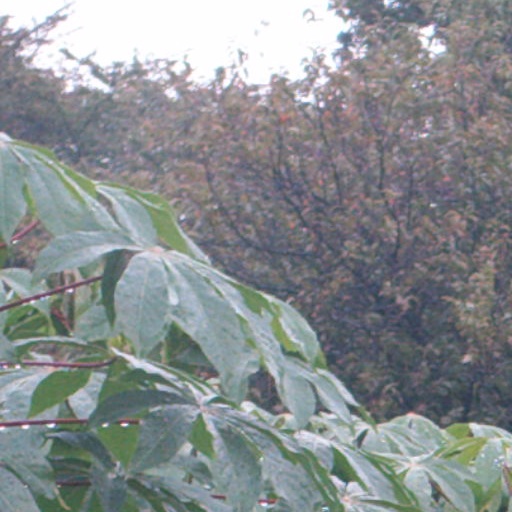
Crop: cassava